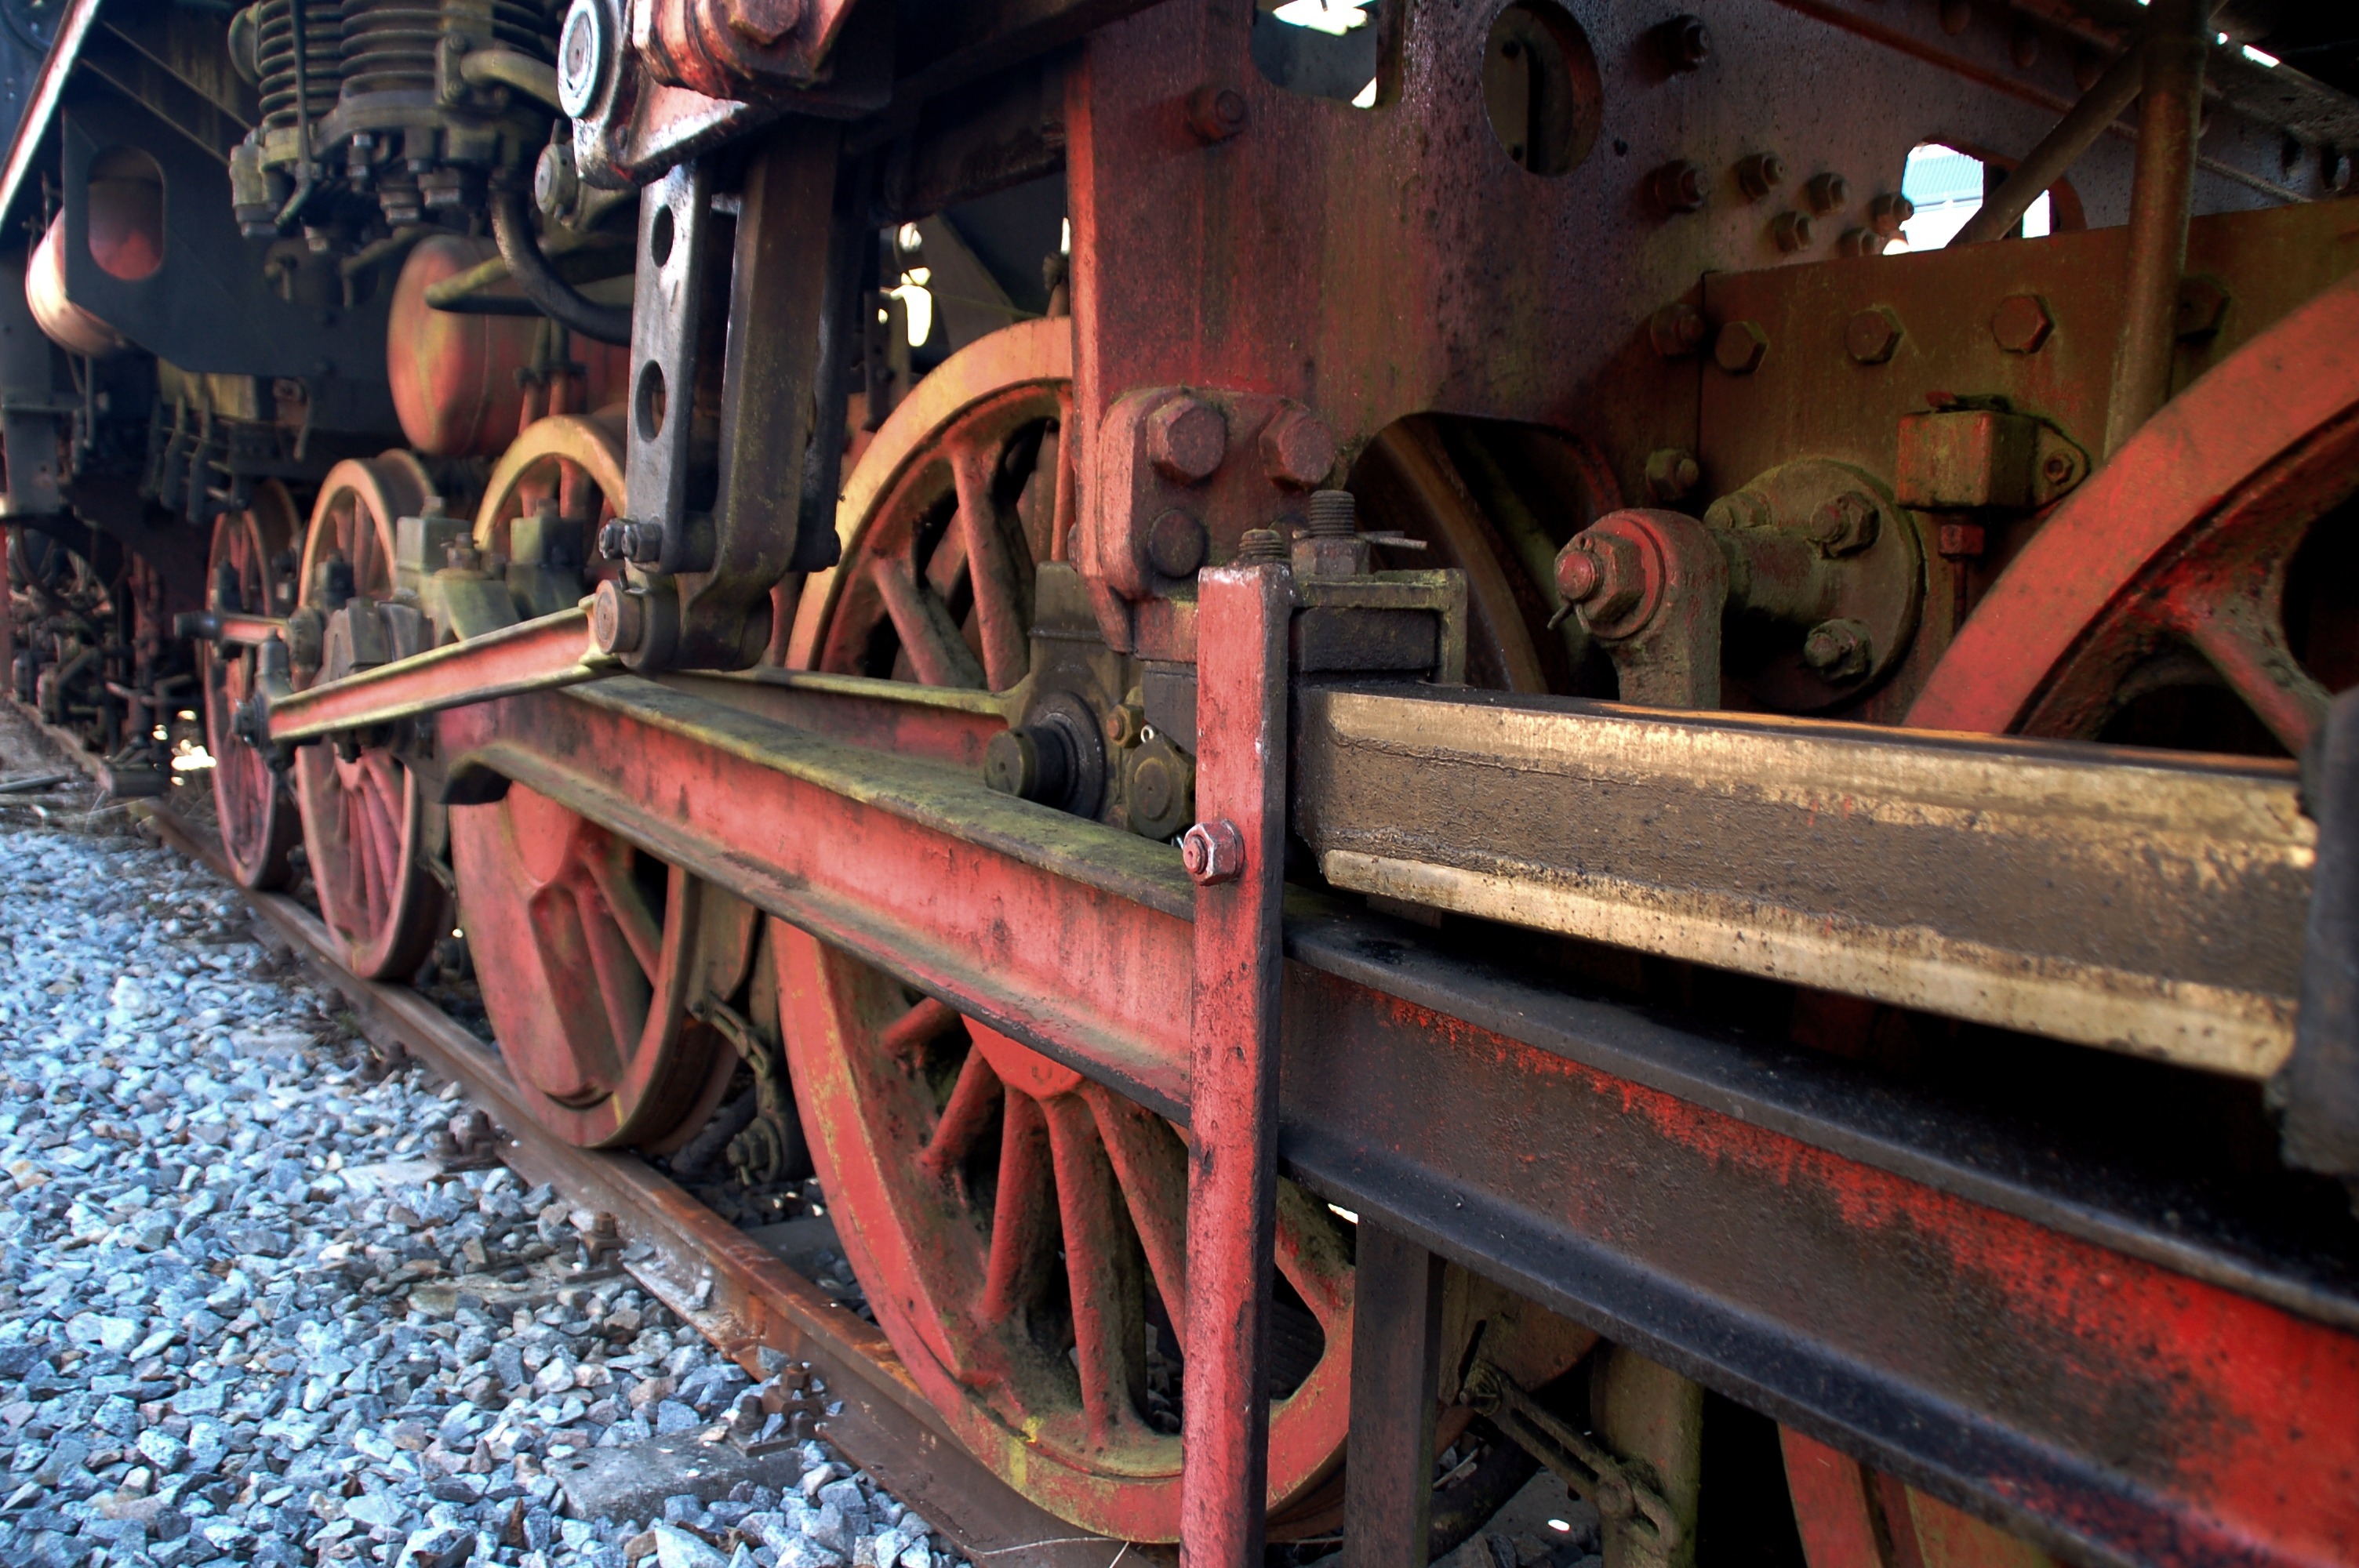
track, railway, wheel, train, transport, vehicle, drive, industry, locomotive, nostalgic, steam engine, historical, steam locomotive, railroad car